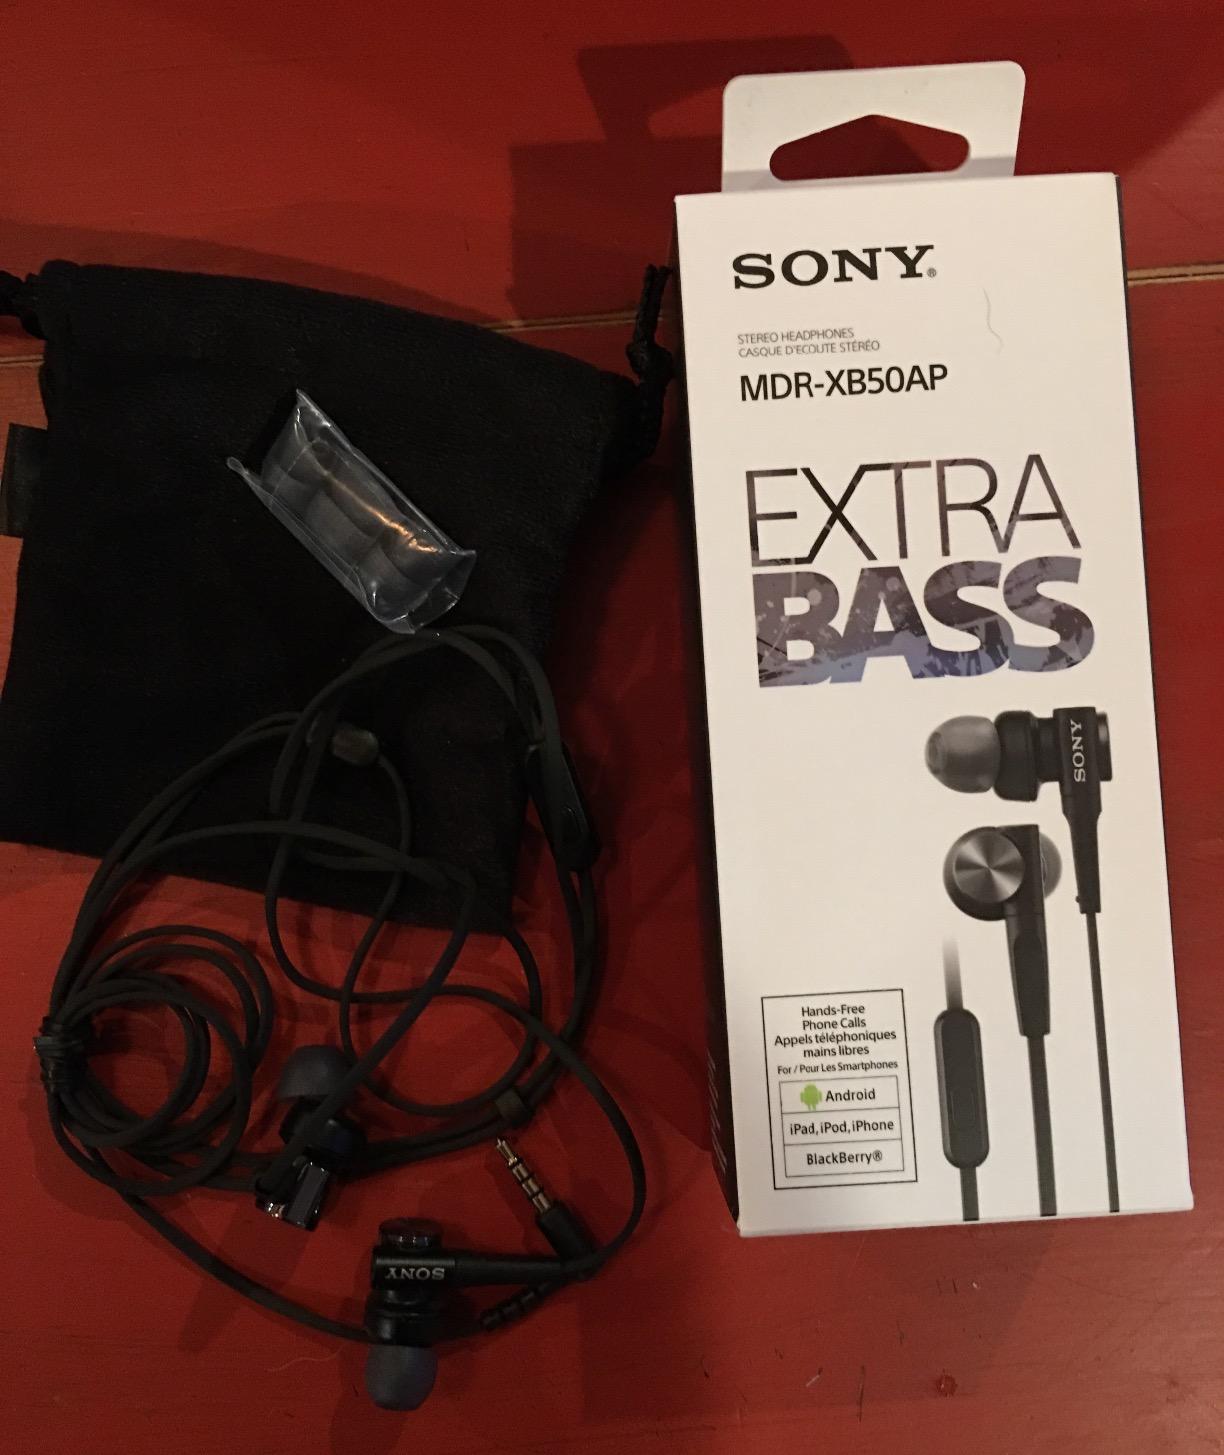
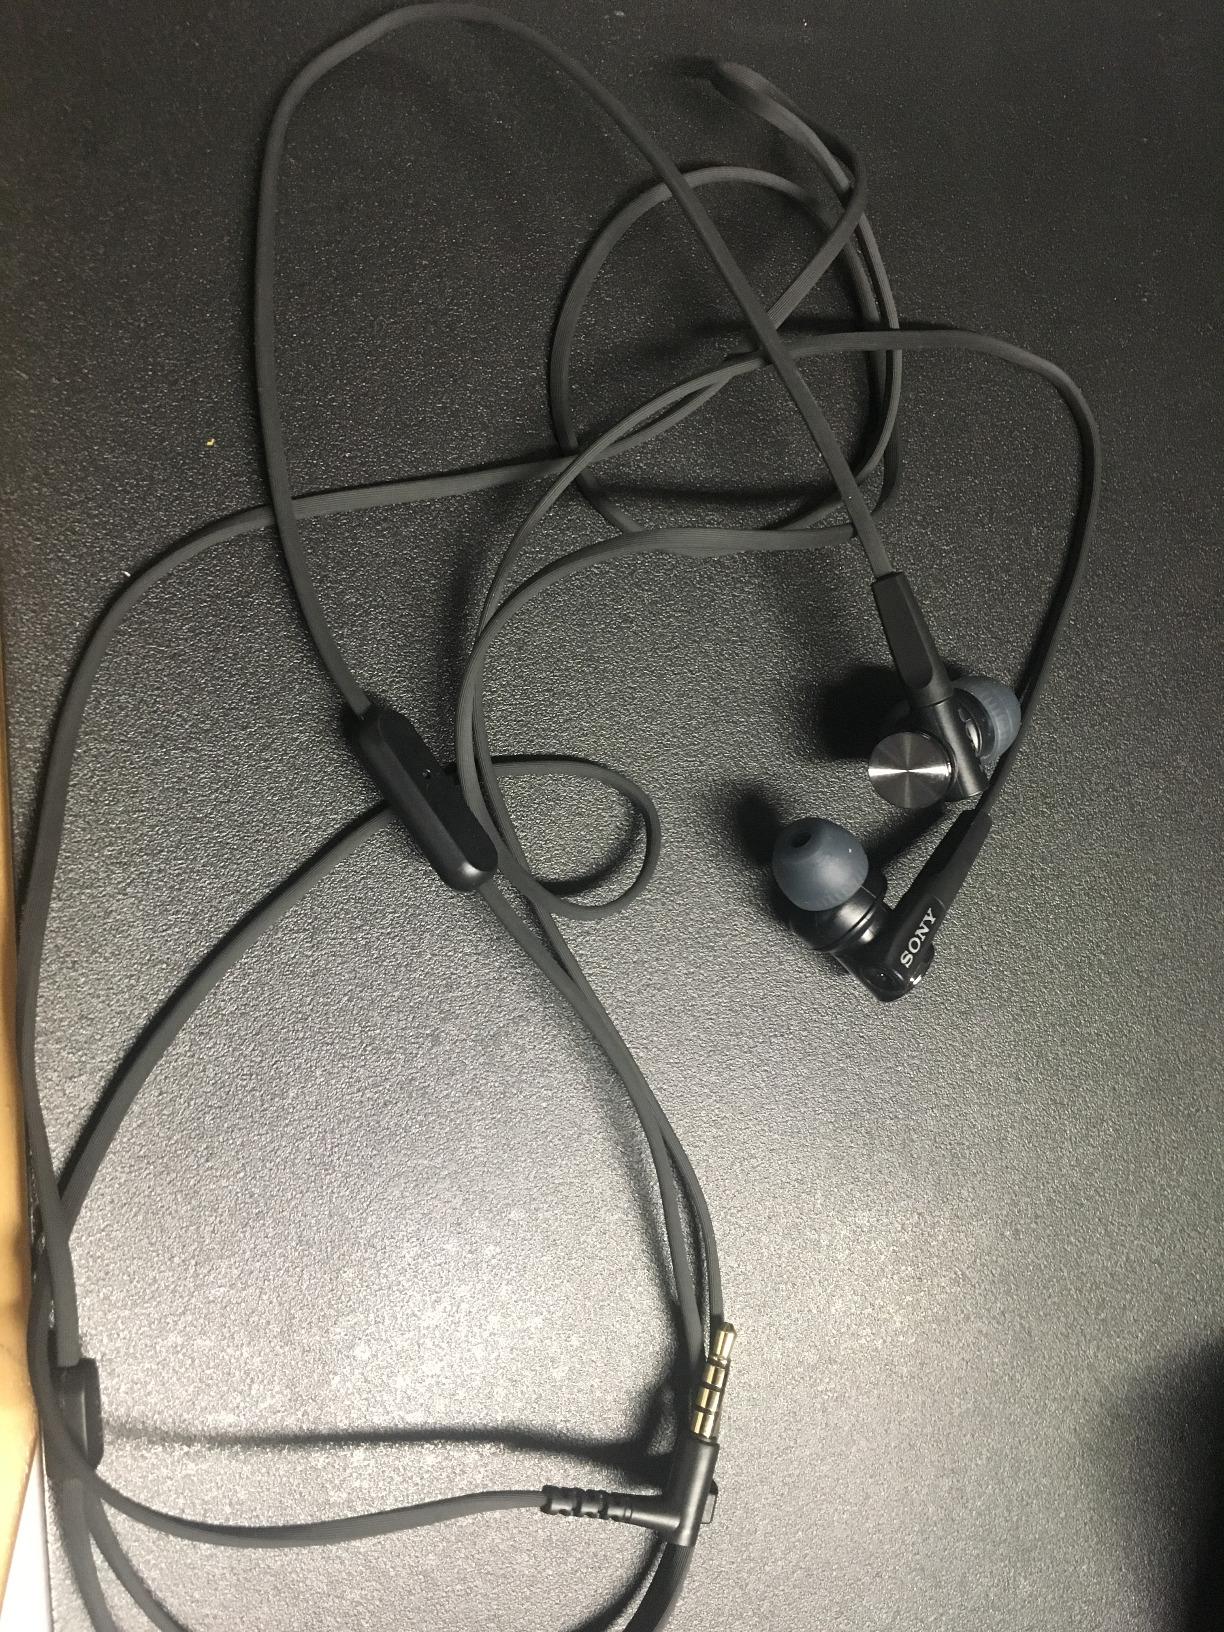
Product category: headphones
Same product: yes